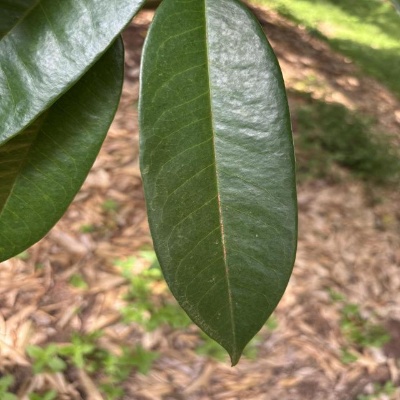
Label: Leaf_Healthy